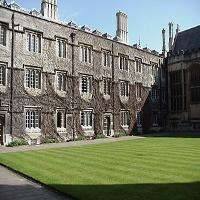
Weather: sun or clear